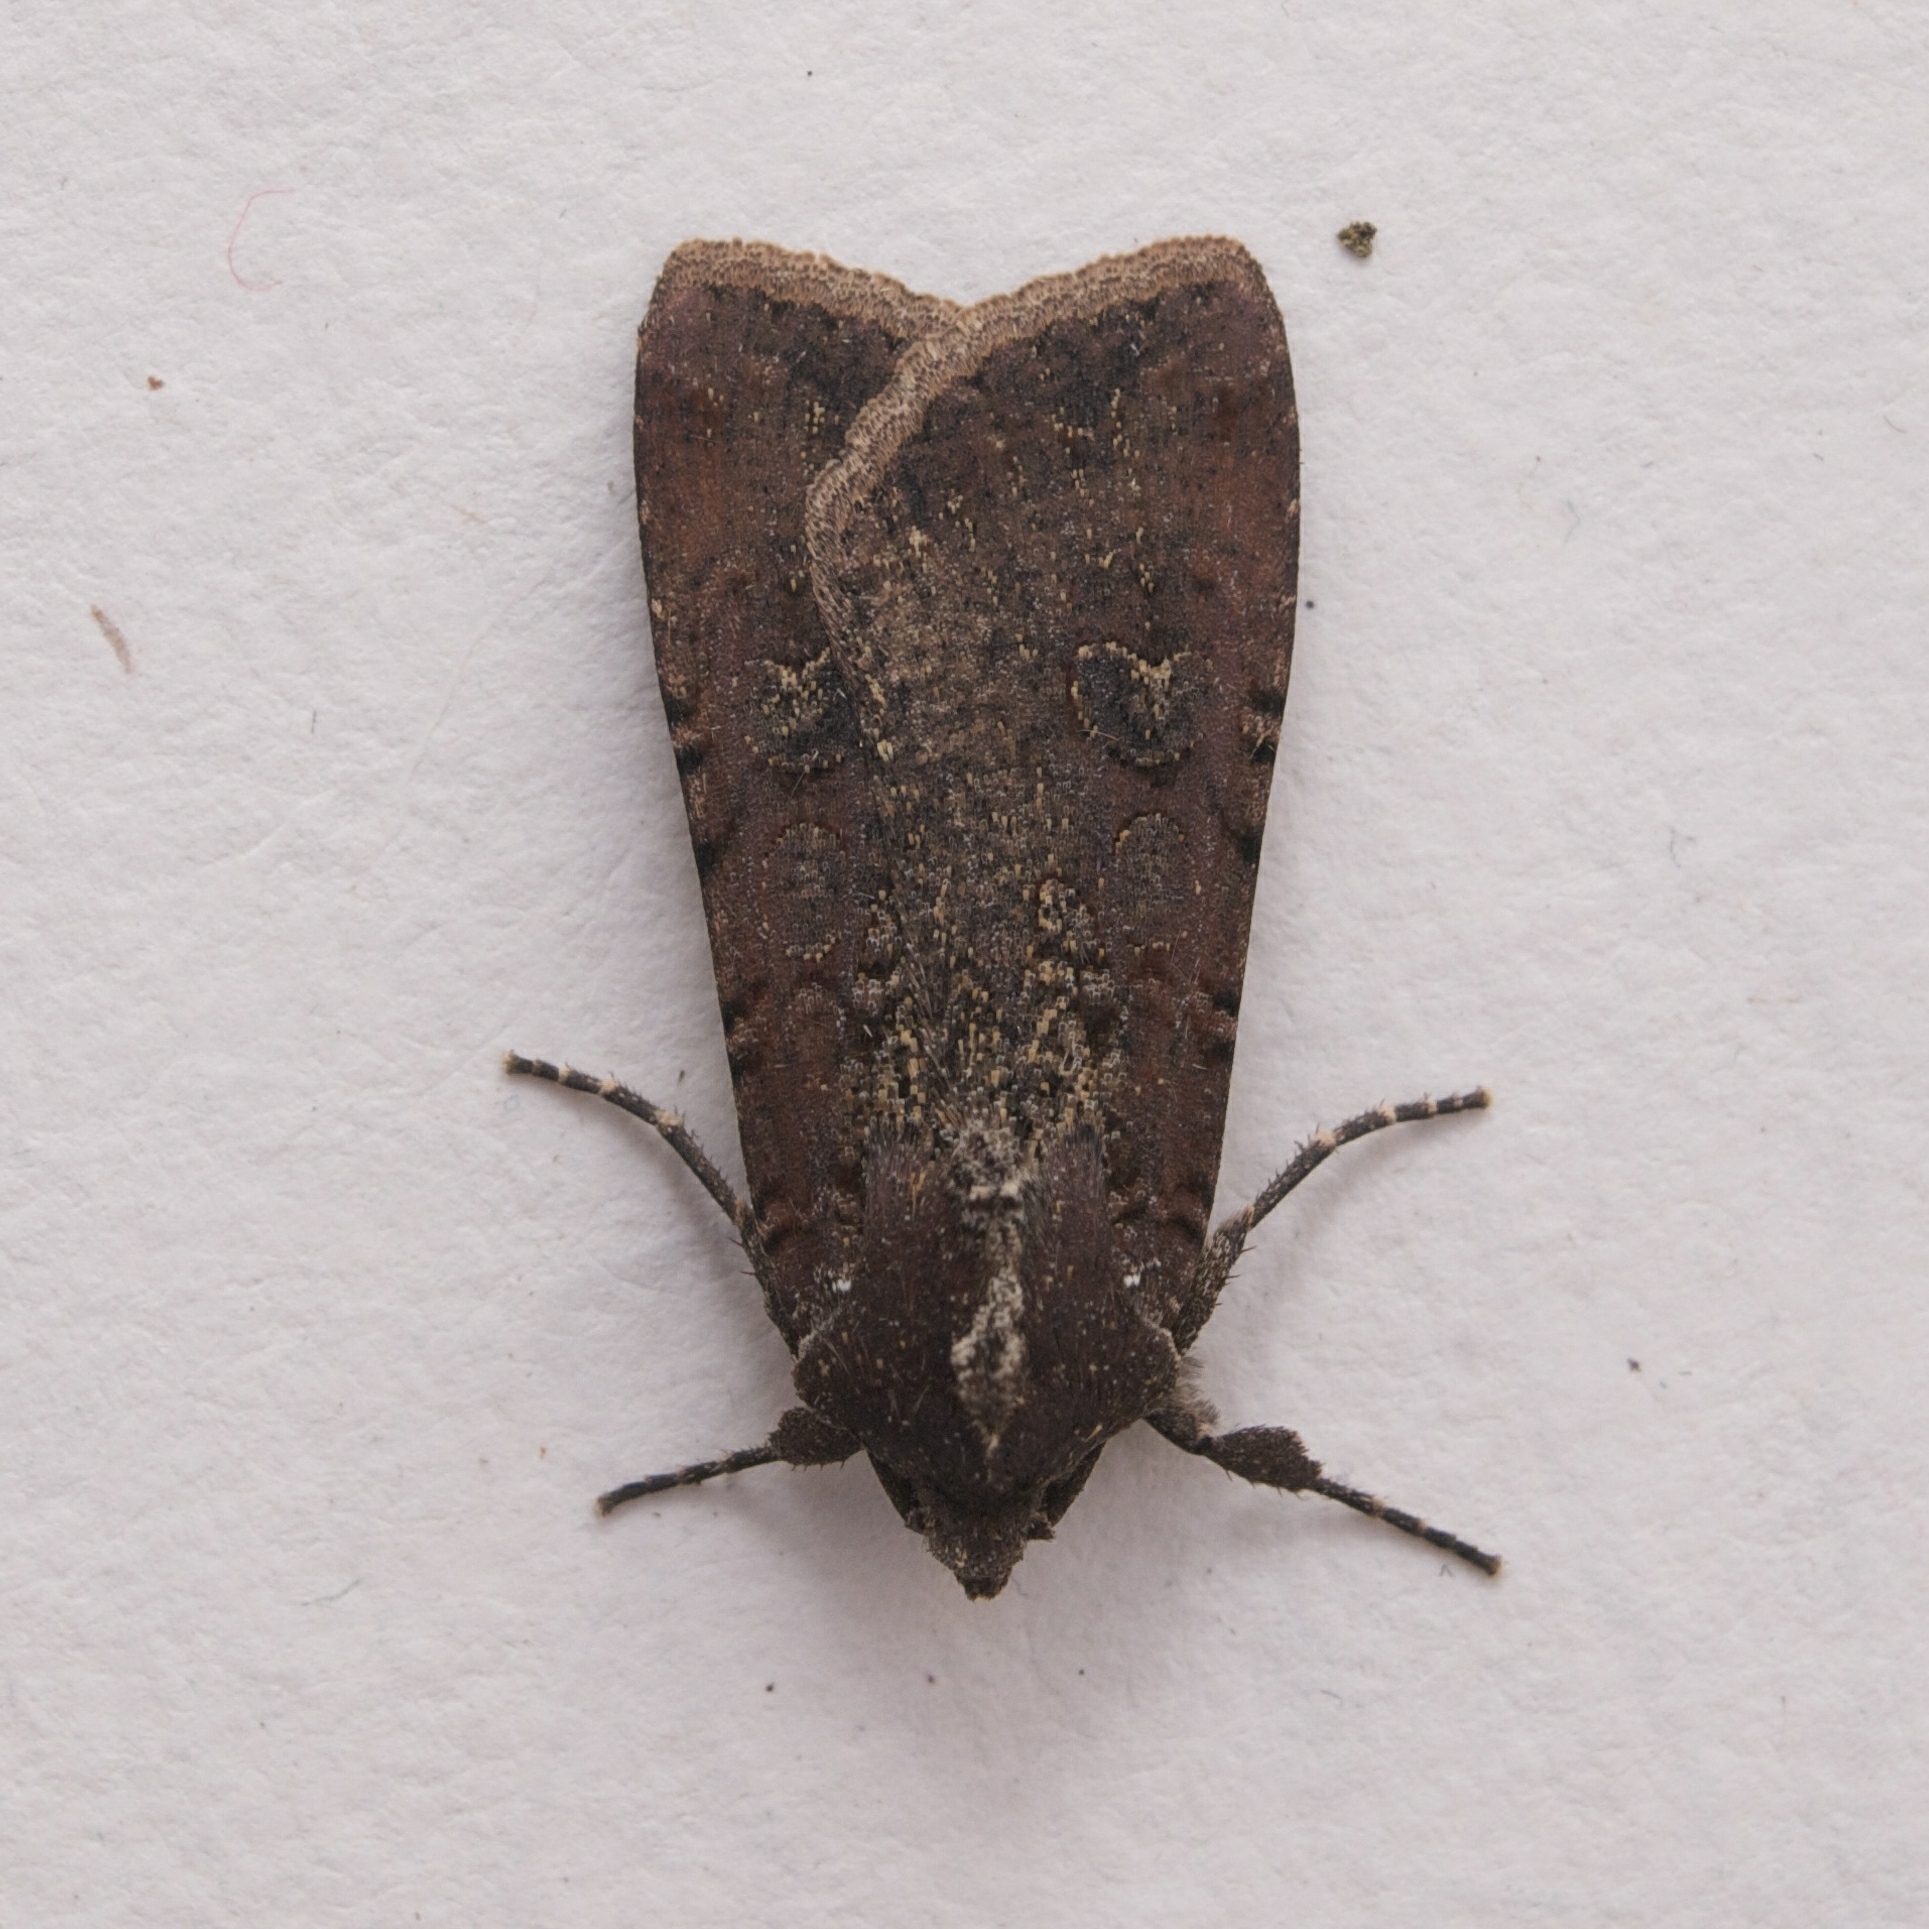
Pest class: cutworms